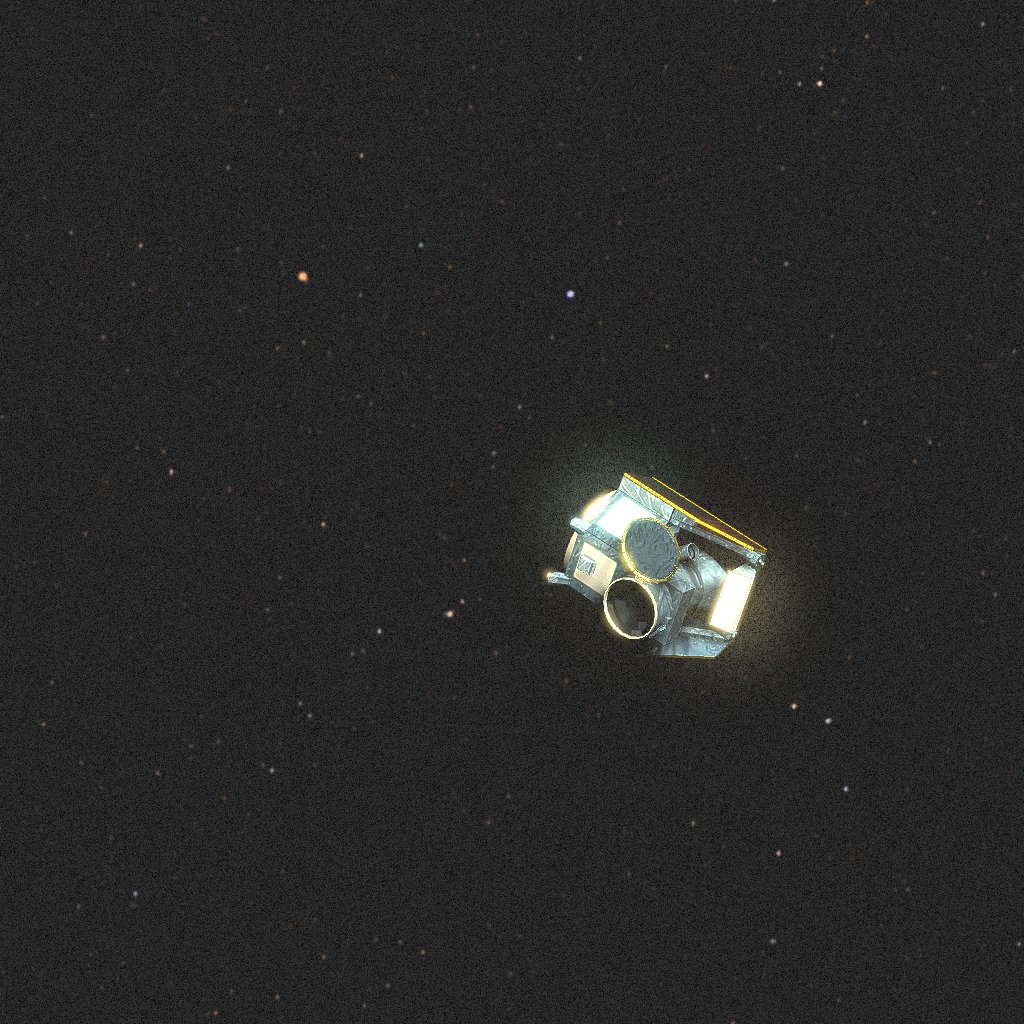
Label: cheops